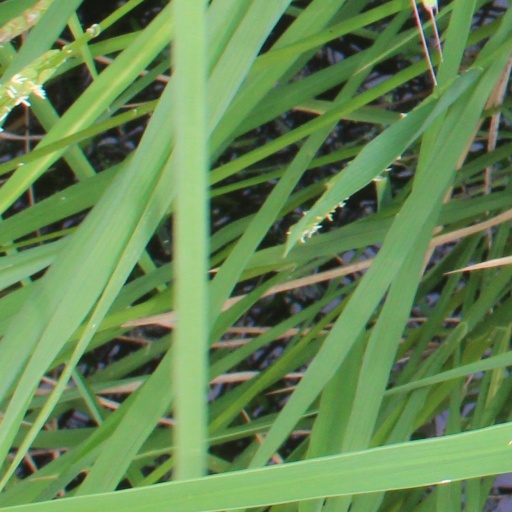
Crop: rice